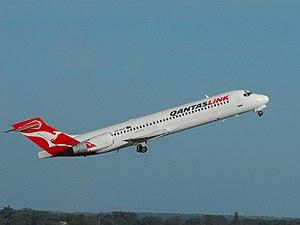
QantasLink est une compagnie aérienne régionale, filiale de la compagnie Qantas, elle fait partie de l'alliance Oneworld.